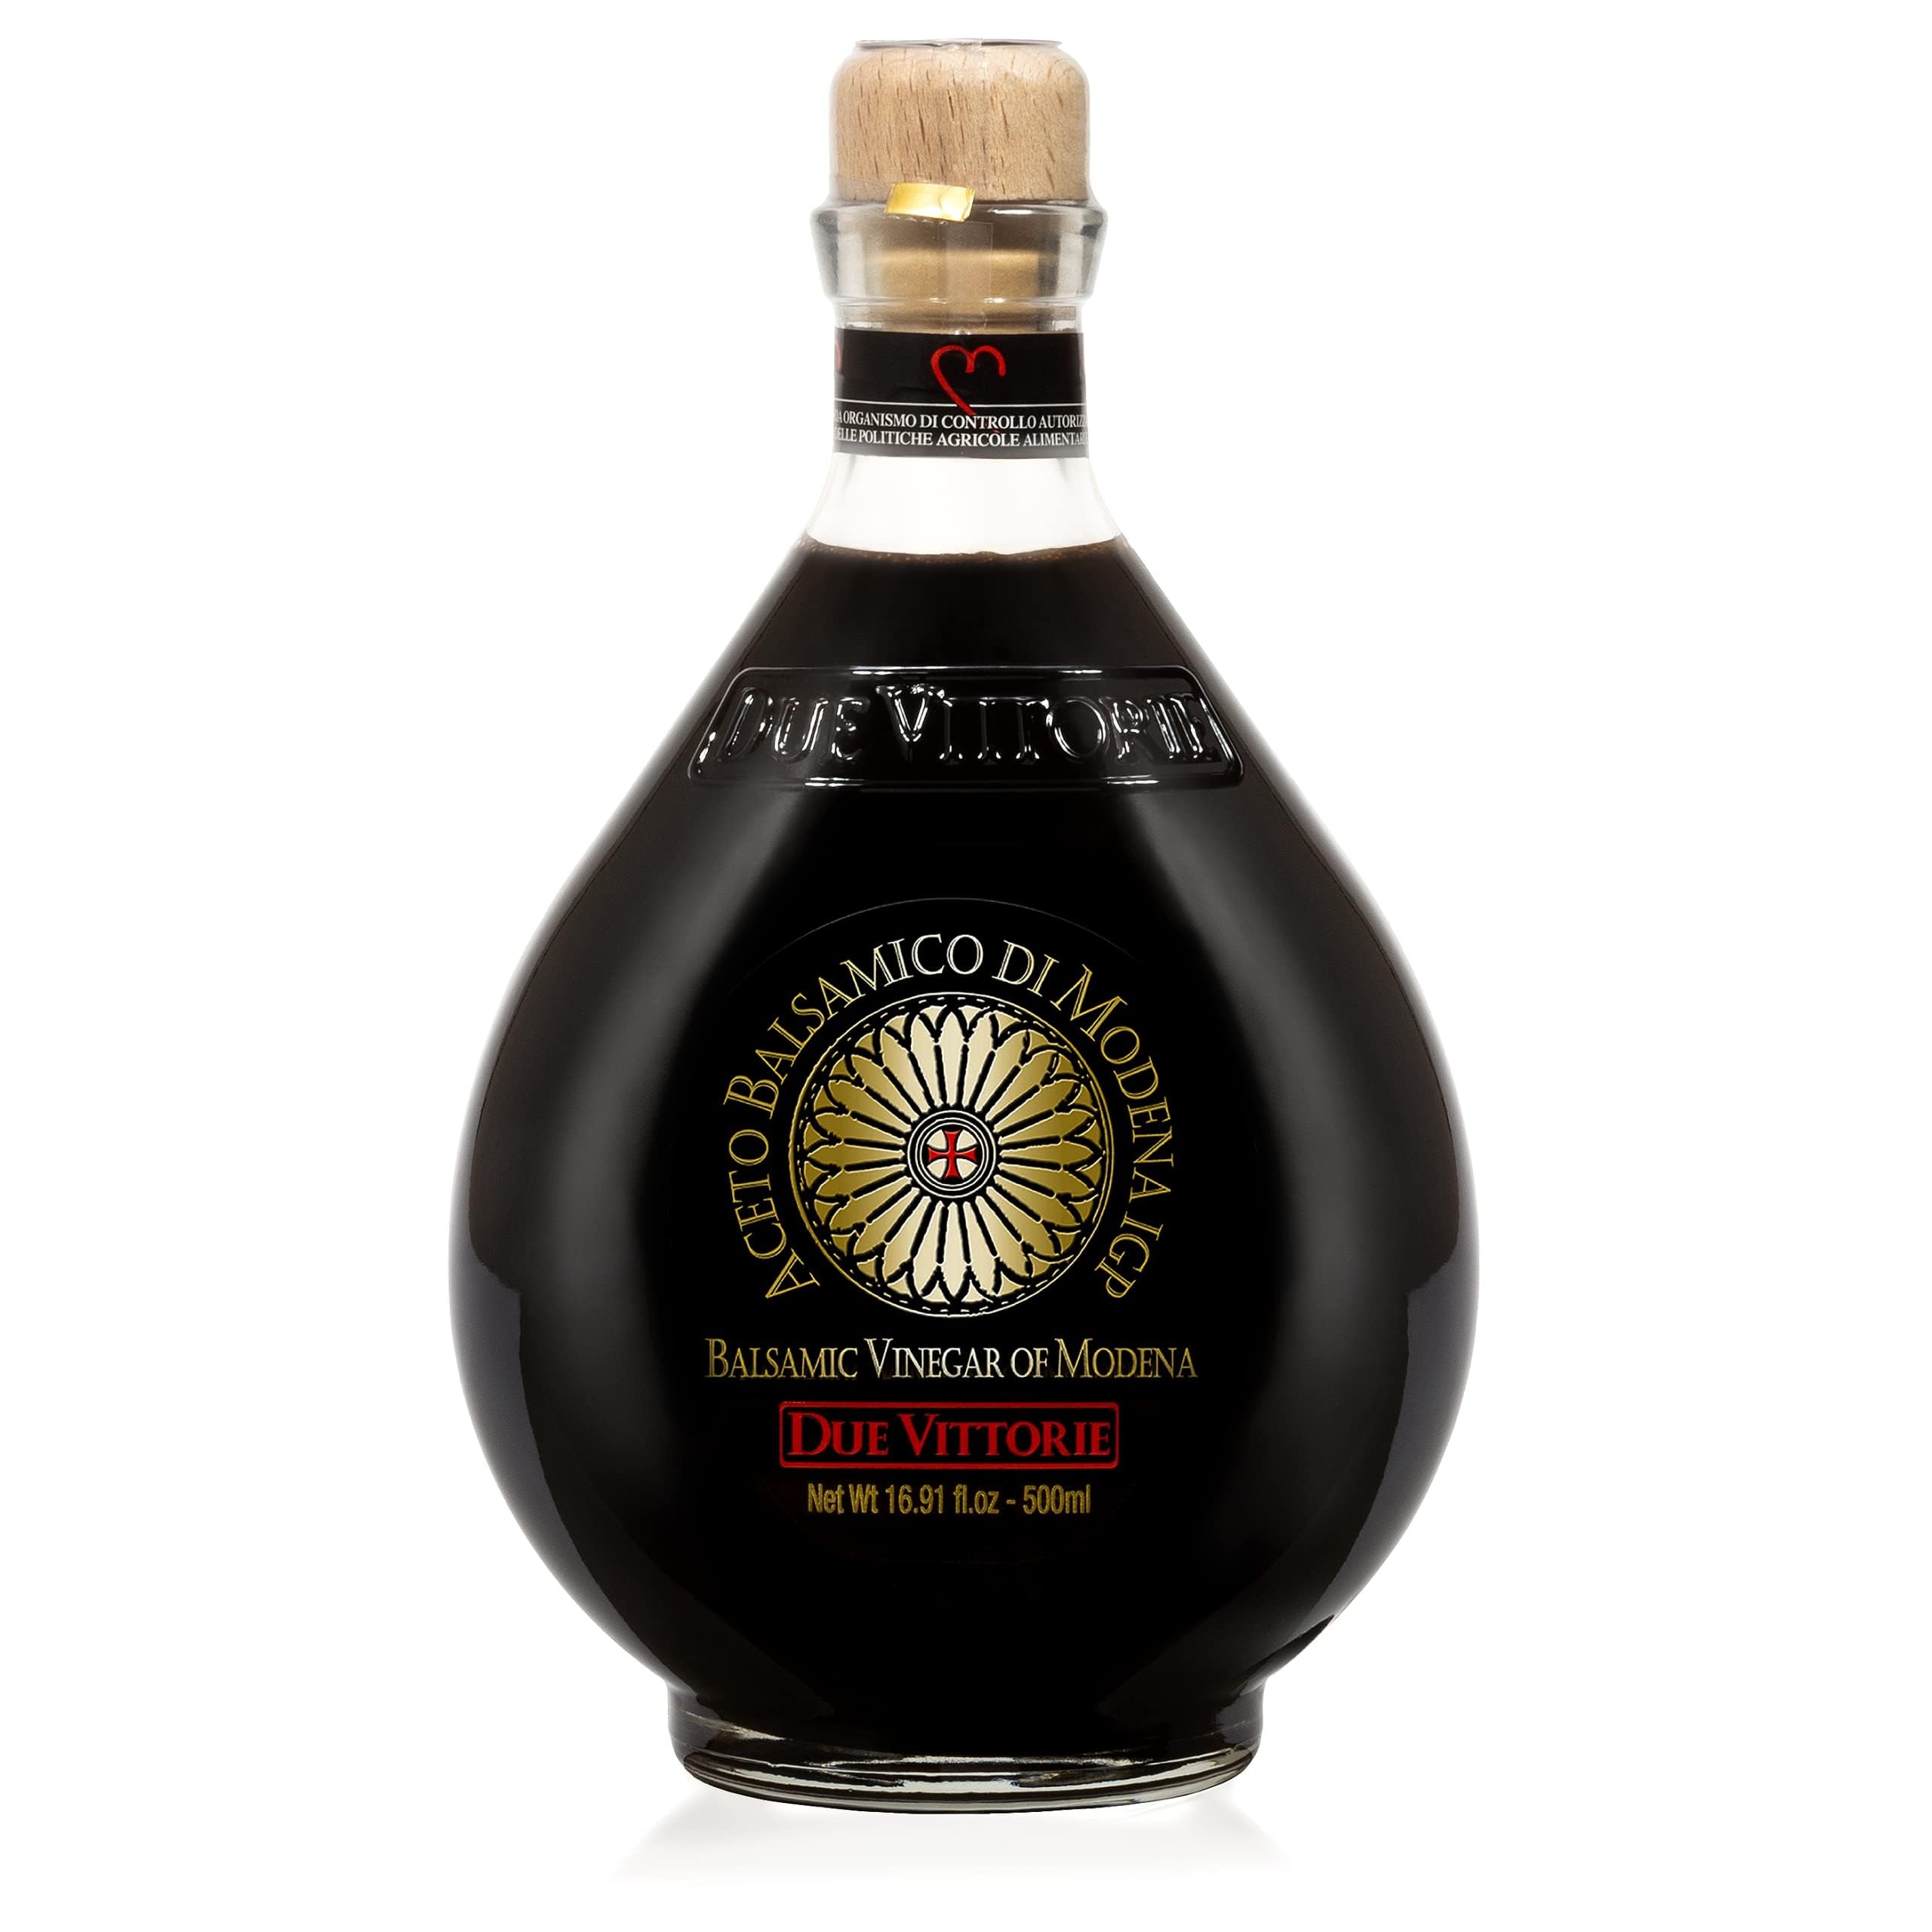
Item Name: Due Vittorie Oro Gold Balsamic Vinegar of Modena. Highest score from The Consortium of Modena - 500ml
Bullet Point 1: The number one bestselling Balsamic Vinegar in Italy.
Bullet Point 2: Tastes great on meat, cheese, fish, salads, strawberries, or even vanilla ice cream.
Bullet Point 3: Makes A Perfect gift / cooking ingredient for home chefs.
Bullet Point 4: No added caramels, flavors, or preservatives, 100% natural.
Bullet Point 5: Features on MasterChef for three seasons, it is being used in the best restaurants in Italy.
Bullet Point 6: About Due Vittorie - Located in the heart of the province of Modena, Due Vittorie works to create balsamic vinegar of Modena according to tradition, combining heritage and modern technology. Due Vittorie uses top-quality grapes from their own vineyards and from Emilia Romagna selections. The vinegar is matured in oak-wood barrels first and then is allowed to settle in durmast barrels in order to achieve an outstanding balance of flavors.
Bullet Point 7: Product of Italy - Due Vittorie has a passion for growing and making its products in the food valley of Italy with great care and attention to the environment, the quality of the ingredients, and the creation process. With their headquarters located in the heart of Modena, they continue to work according to tradition and closely monitor the quality of the raw materials in order to guarantee a naturally dense product.
Bullet Point 8: Modena, Italy - Modena is a small town in the Emilia-Romagna region of northern Italy. Located between two rivers, it features a subtropical climate perfect for growing grapes used in high-quality balsamic vinegar and winemaking. This region is the epitome of gourmet Italian food and condiments.
Bullet Point 9: Makes a Great Gift - Pair with other products from our line to create a thoughtful gift for holidays, anniversaries, birthdays, employee appreciation, thank you, and hosts. We recommend our Special Edition Oro Gold Balsamic Vinegar and our Traditional 12-year-old DOP Balsamic Vinegar which is always appreciated by foodies, chefs, and home cooks.
Bullet Point 10: Visit the Due Vittorie Store - View recipe suggestions and additional gourmet Italian products such as aged balsamic vinegar, aceto balsamico di modena IGP, balsamic reduction, white wine vinegar, apple vinegar, and DOP-certified balsamic vinegar gift sets.
Product Description: Traditional Balsamic Vinegar of Modena. Due Vittorie Oro Gold.Experience the REAL THING! This is the best balsamic vinegar you can buy! . Ultimate best taste. Smooth:With a natural acidity level of 4.5%, Due Vittorie Oro Gold Balsamic Vinegar is smoother than other balsamic vinegars (especially ones with wine vinegar) making it a pleasant experience for those who do not typically enjoy balsamic. Rich: A full depth of flavors, the aging process brings an experience like no other. Notes from the Oak and Juniper Barrels makes Due Vittorie Oro Gold Balsamic Vinegar something to truly enjoy with friends and family.Sweet:Perfect for salads, fruits, vegetables, and desserts, Due Vittorie Oro Gold Balsamic Vinegar is one of the most versatile ingredients a person can have in their pantry. Bring Italy home today!
Value: 16.9
Unit: Fl Oz

Price: 39.99